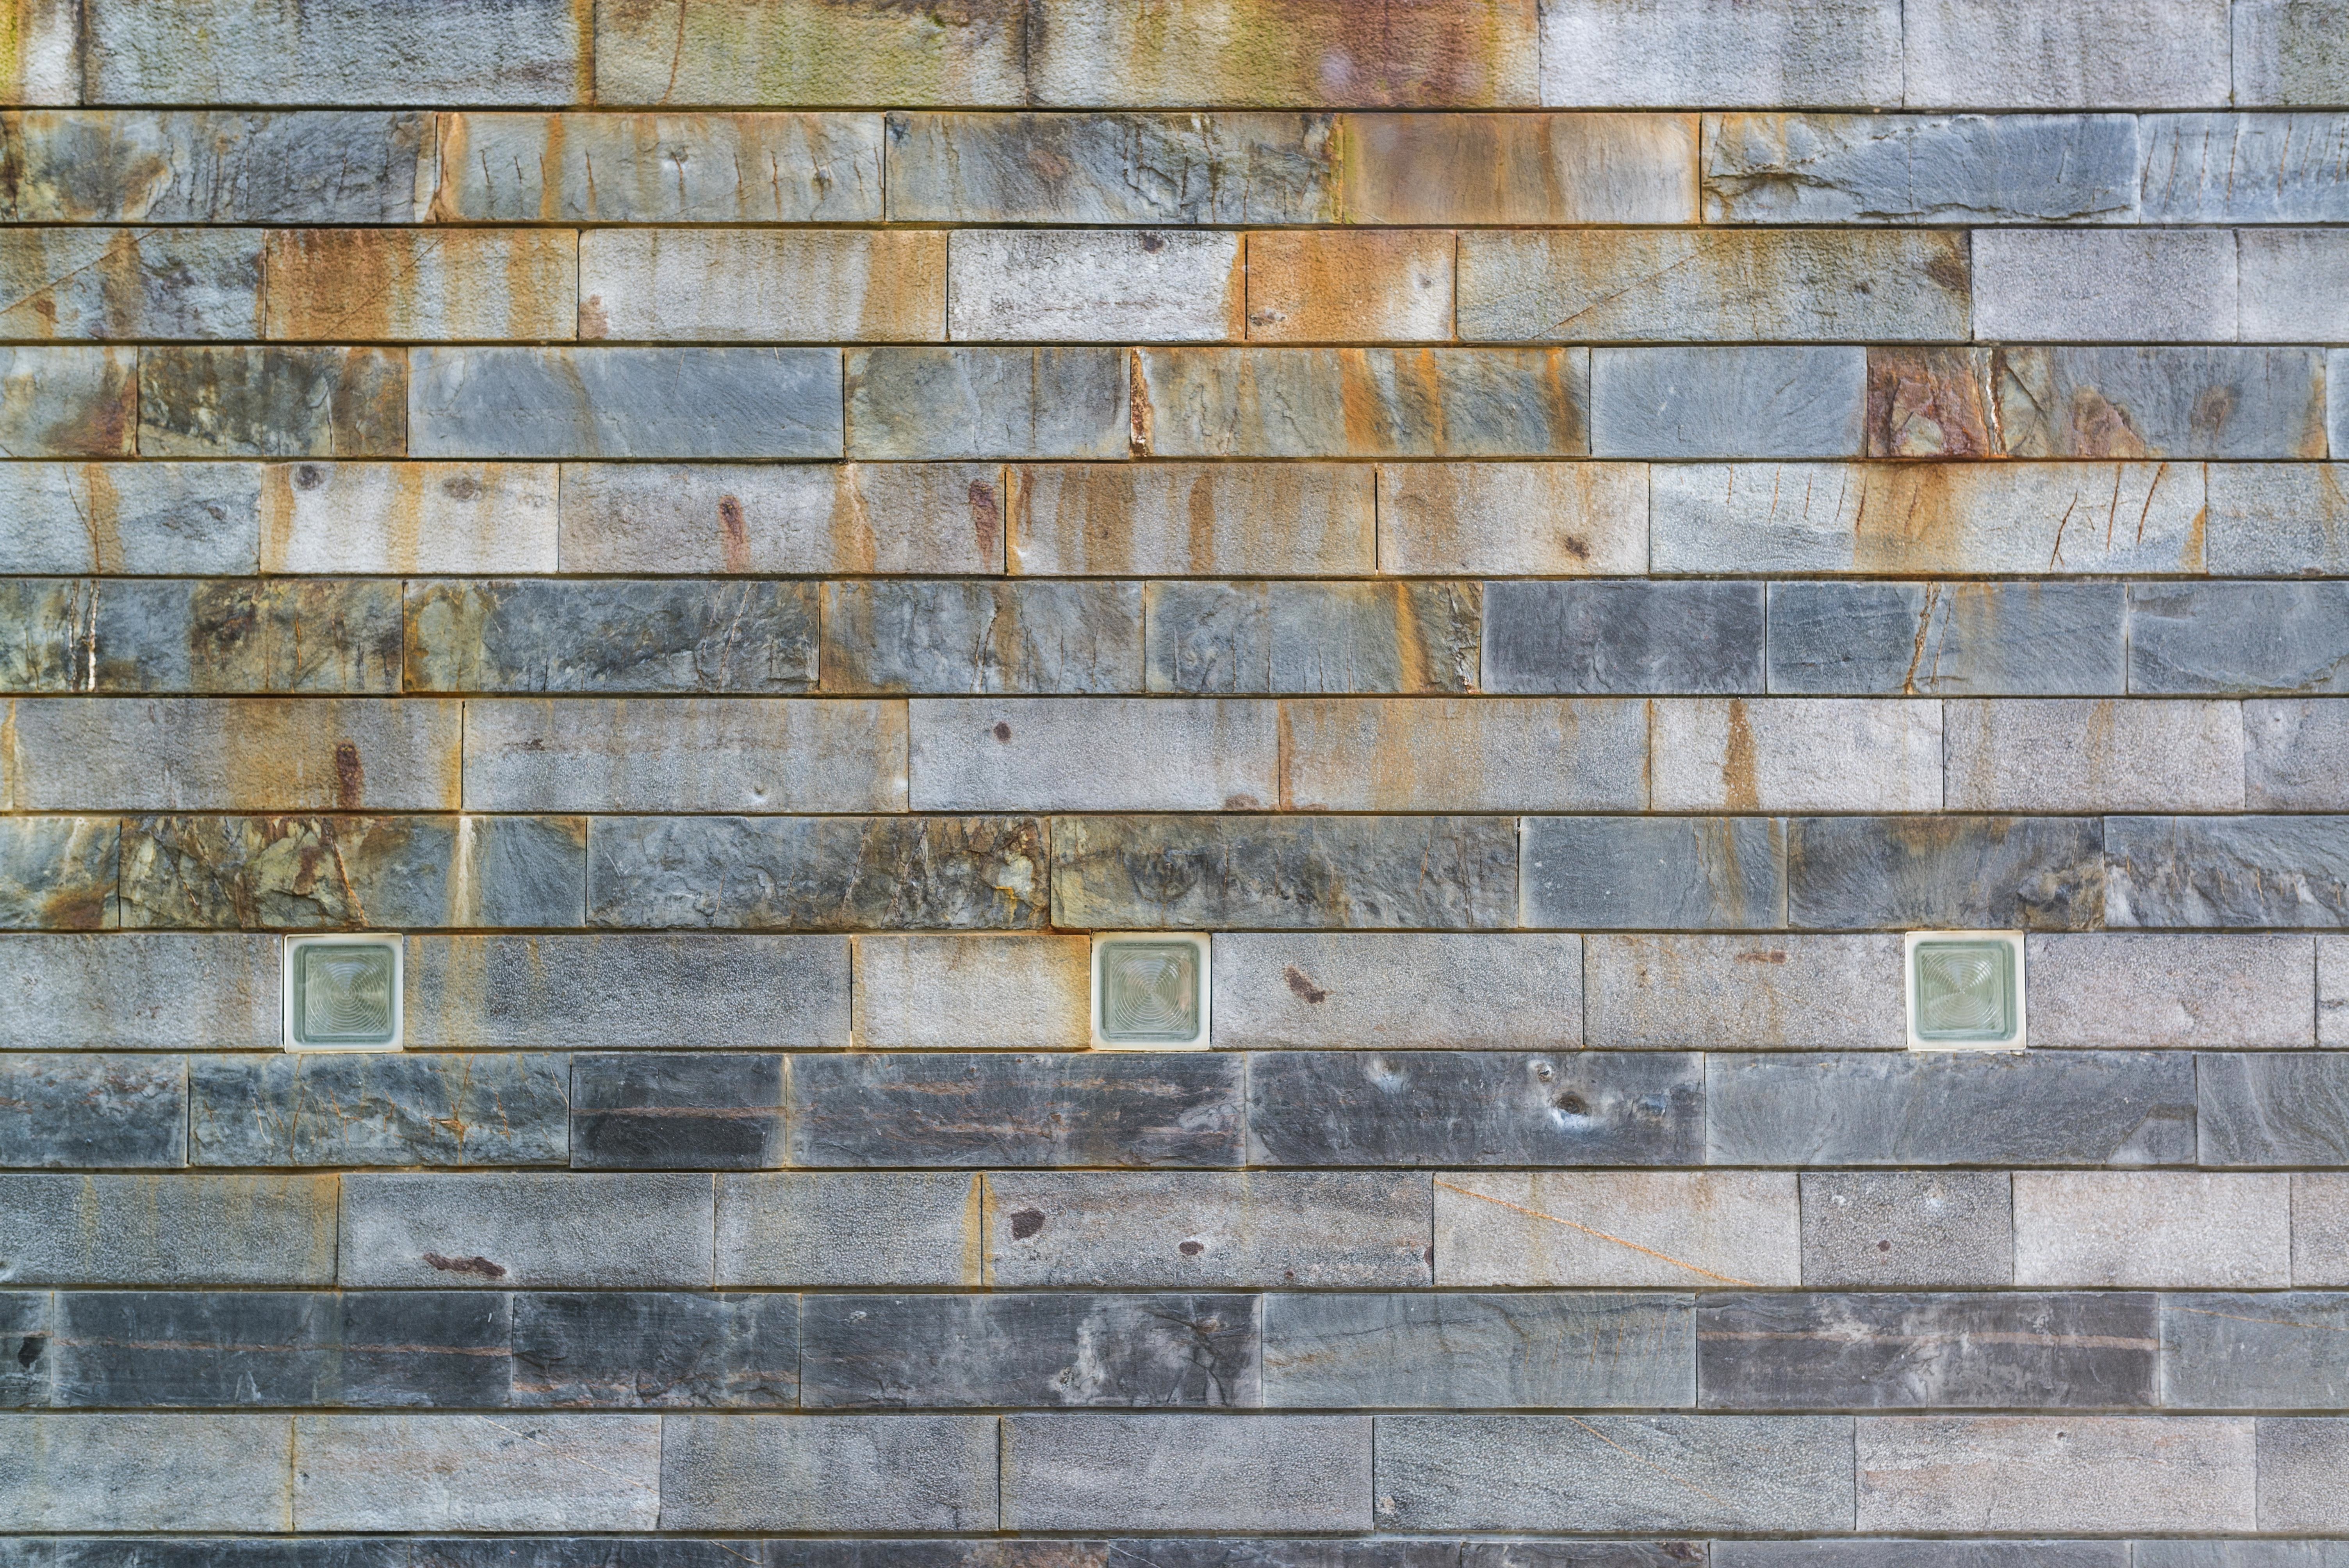
wood, texture, floor, wall, tile, stone wall, brick, material, art, brickwork, flooring